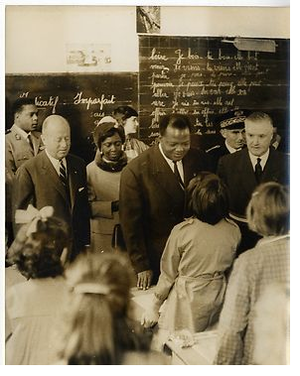
Hubert Maga
Hubert Maga, 1961
Hubert Maga var præsident af Dahomey i 1960-63. Maga var den første præsident i et uafhængigt Dahomey i 1960. Han blev styrtet ved et statskup i 1963. Han var igen en af Dahomeys ledere i 1970-72, men denne regering blev styrtet af Mathieu Kérékou, og Maga blev fængslet indtil 1981.